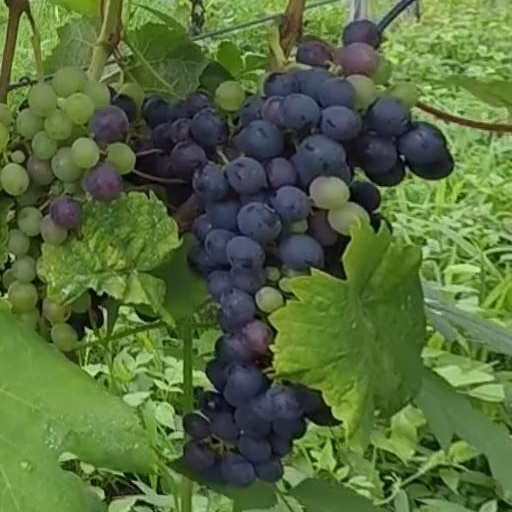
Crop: grape